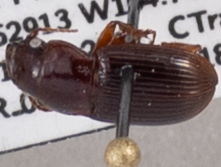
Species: Cratacanthus dubius
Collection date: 2021-08-18
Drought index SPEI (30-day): -1.69
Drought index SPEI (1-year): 0.17
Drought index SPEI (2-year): -0.54